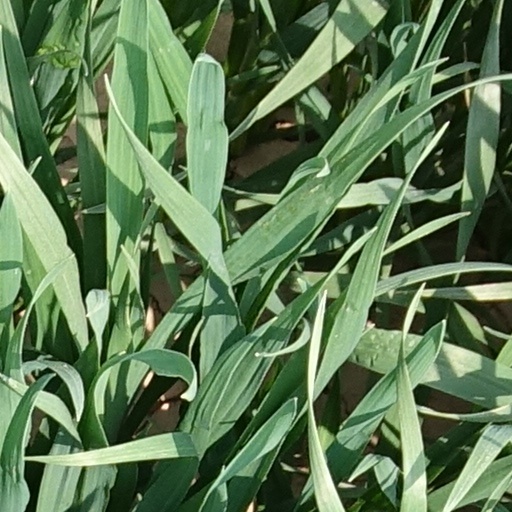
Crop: wheat